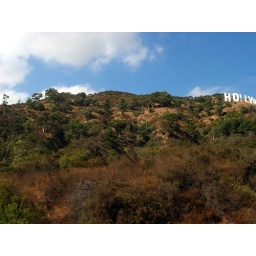
Hollywood Sign adventure - mountain beside the sign